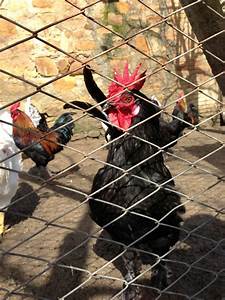
Label: chicken